Red Bud Historic District

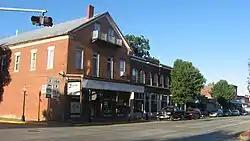

The Red Bud Historic District is a commercial and residential historic district which includes the originally developed portions of Red Bud, Illinois, United States. The district is centered on Main and Market Streets, the primary roads through the city. One hundred and ninety-five buildings and structures, including 138 contributing buildings, are included in the district. The oldest building in the district, the Greek Revival Durfee and Crozier Store, dates from 1855, seven years after Red Bud was platted. The community rapidly developed between the 1850s and 1880s, and architectural styles from these decades are prominently represented in the district. The Federal and Italianate styles are the two most prevalent in the district, the latter being an especially popular commercial design. Gothic Revival churches, Second Empire buildings, and a number of German-style cottages can also be found in the district. Development and population growth in Red Bud remained stable in Red Bud from the 1890s through most of the 20th century, and the historically developed core makes up most of the modern city.